Yukiko Okada

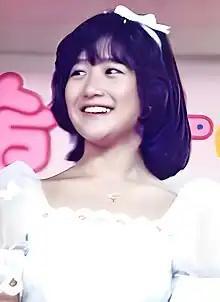
Yukiko Okada in 1984

was a Japanese singer and actress, active in the mid-1980s. After winning a nationwide television show at age 15 in 1983, she debuted as an idol in 1984. Her death by suicide two years later led to a number of copycat suicides, a phenomenon that would bear her name.